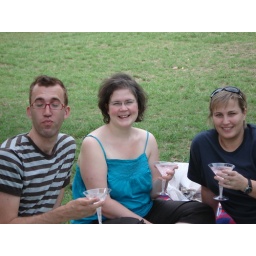
pink grapefruit fizz in plastic martini glasses at Orleigh Park, West End